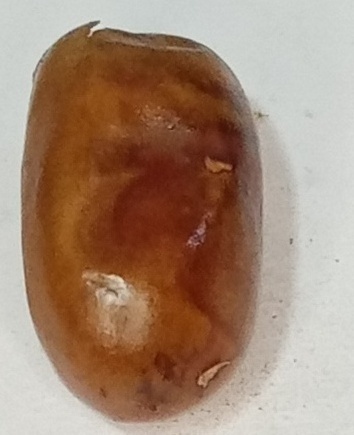
Variety: fasli-toto
Size: medium
Grade: grade-1